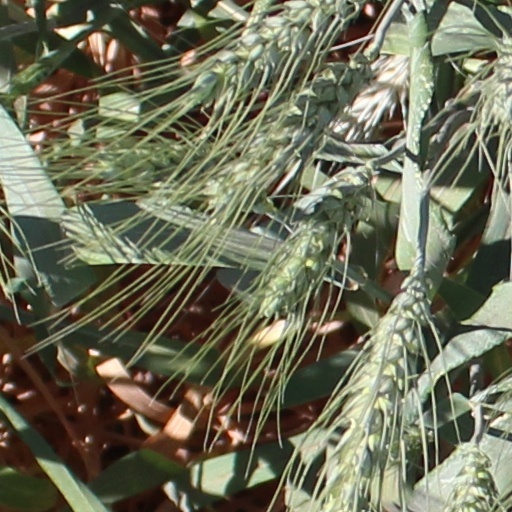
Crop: wheat